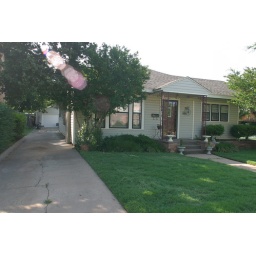
and the driveway that my car got sprayed by cats in on an daily basis